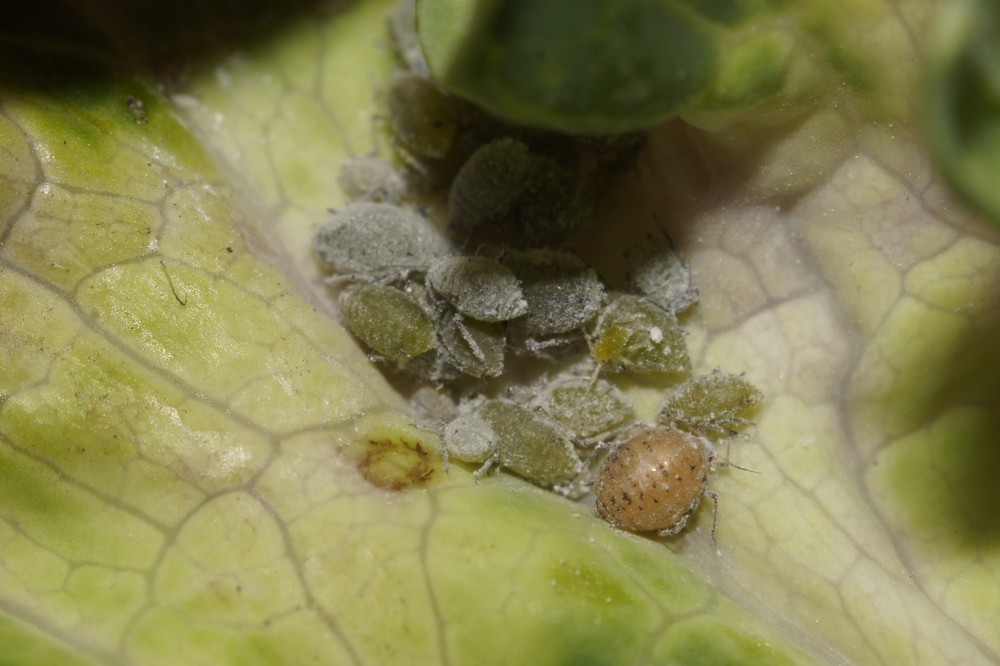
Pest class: cabbage_aphid